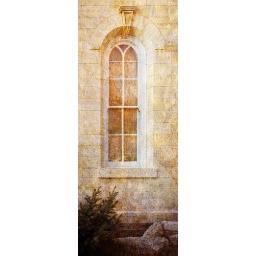
A beautiful window in an old stone building.